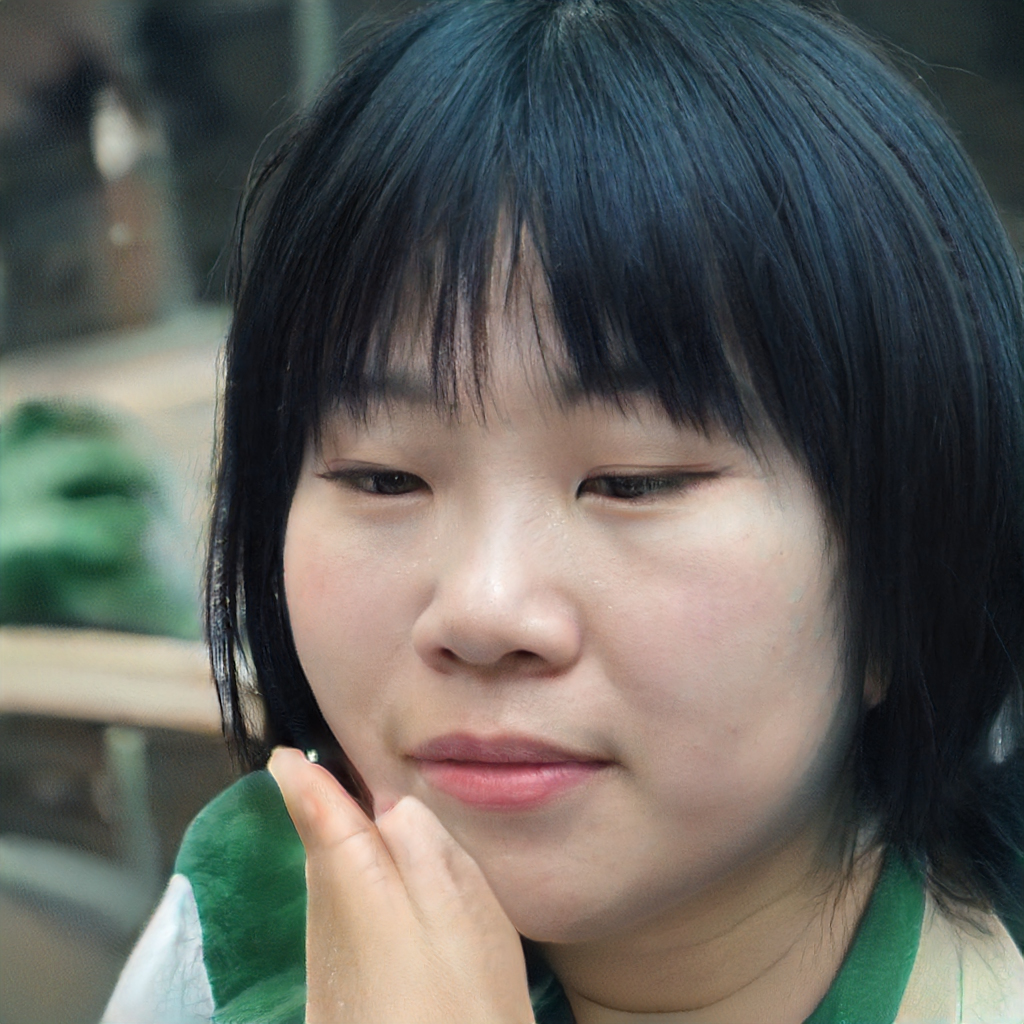
Label: Colored